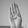
ASL letter: B